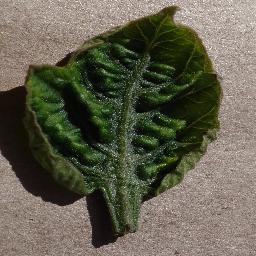
Label: Tomato___Tomato_Yellow_Leaf_Curl_Virus